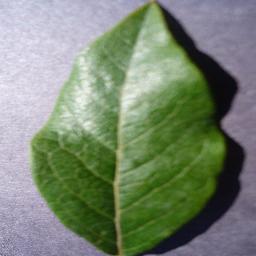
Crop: blueberry
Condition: healthy